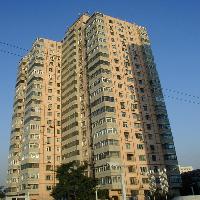
Weather: sun or clear